University of Waterloo Faculty of Engineering

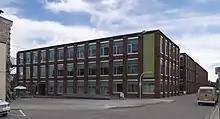
University of Waterloo School of Architecture

The school of architecture in the faculty of engineering at the University of Waterloo offers a Canadian Architectural Certification Board (CACB) accredited professional program consisting of a four-year Honours Bachelor of Architectural Studies followed by a Professional Master of Architecture. Located in Cambridge, Ontario, it offers a fully cooperative professional program and has been rated the greenest architecture curriculum in Canada. It is the only Canadian school of architecture to have a permanent international facility, which has operated in Rome, Italy since 1979. In fall 2021, there were 107 graduate students enrolled in the school of architecture.